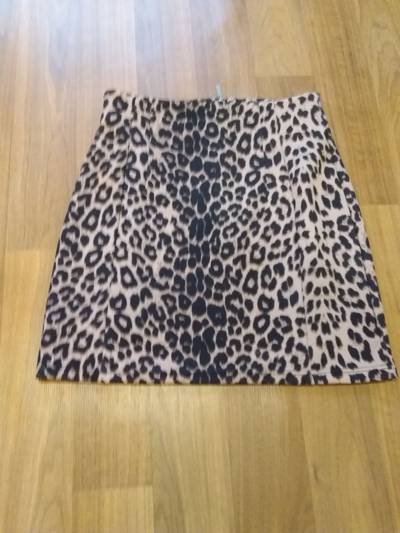
Waste category: clothes